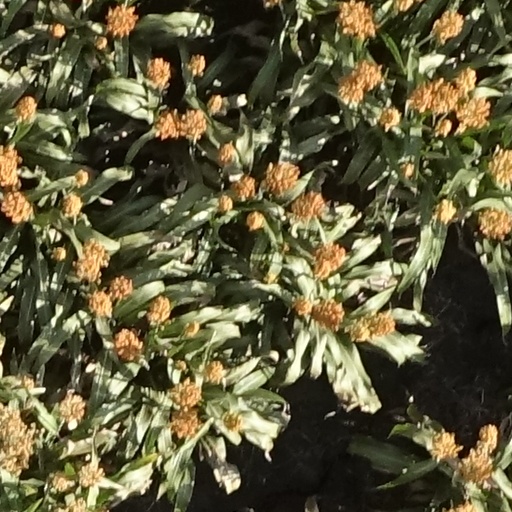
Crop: sorghum